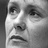
Emotion: sad